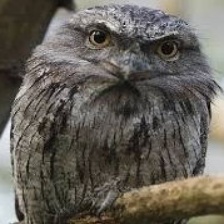
Species: TAWNY FROGMOUTH
Scientific name: PODARGUS STRIGOIDES